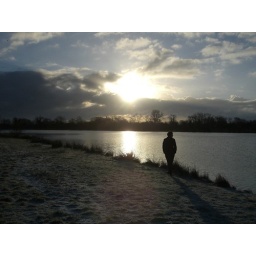
My brother in front of the water and the sky